Washington Spirit

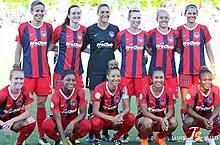
The Spirit line up in June 2018.

In the aftermath of finishing 2016 runners-up, the Spirit saw a series of key departures including captain Ali Krieger (traded to Orlando Pride), Christine Nairn and Diana Matheson (both traded to Seattle Reign), and Crystal Dunn leaving for Chelsea, while retaining her contracting rights. Unable to adequately replace these players, the Spirit struggled to compete throughout the 2017 season ultimately finishing last (10th) for the first time since the inaugural season. However, building for the future, Gabarra was able to recruit U.S. national team prospect, Mallory Pugh mid-season. Pugh would go on to lead the team in scoring, registering 6 goals in 16 games.